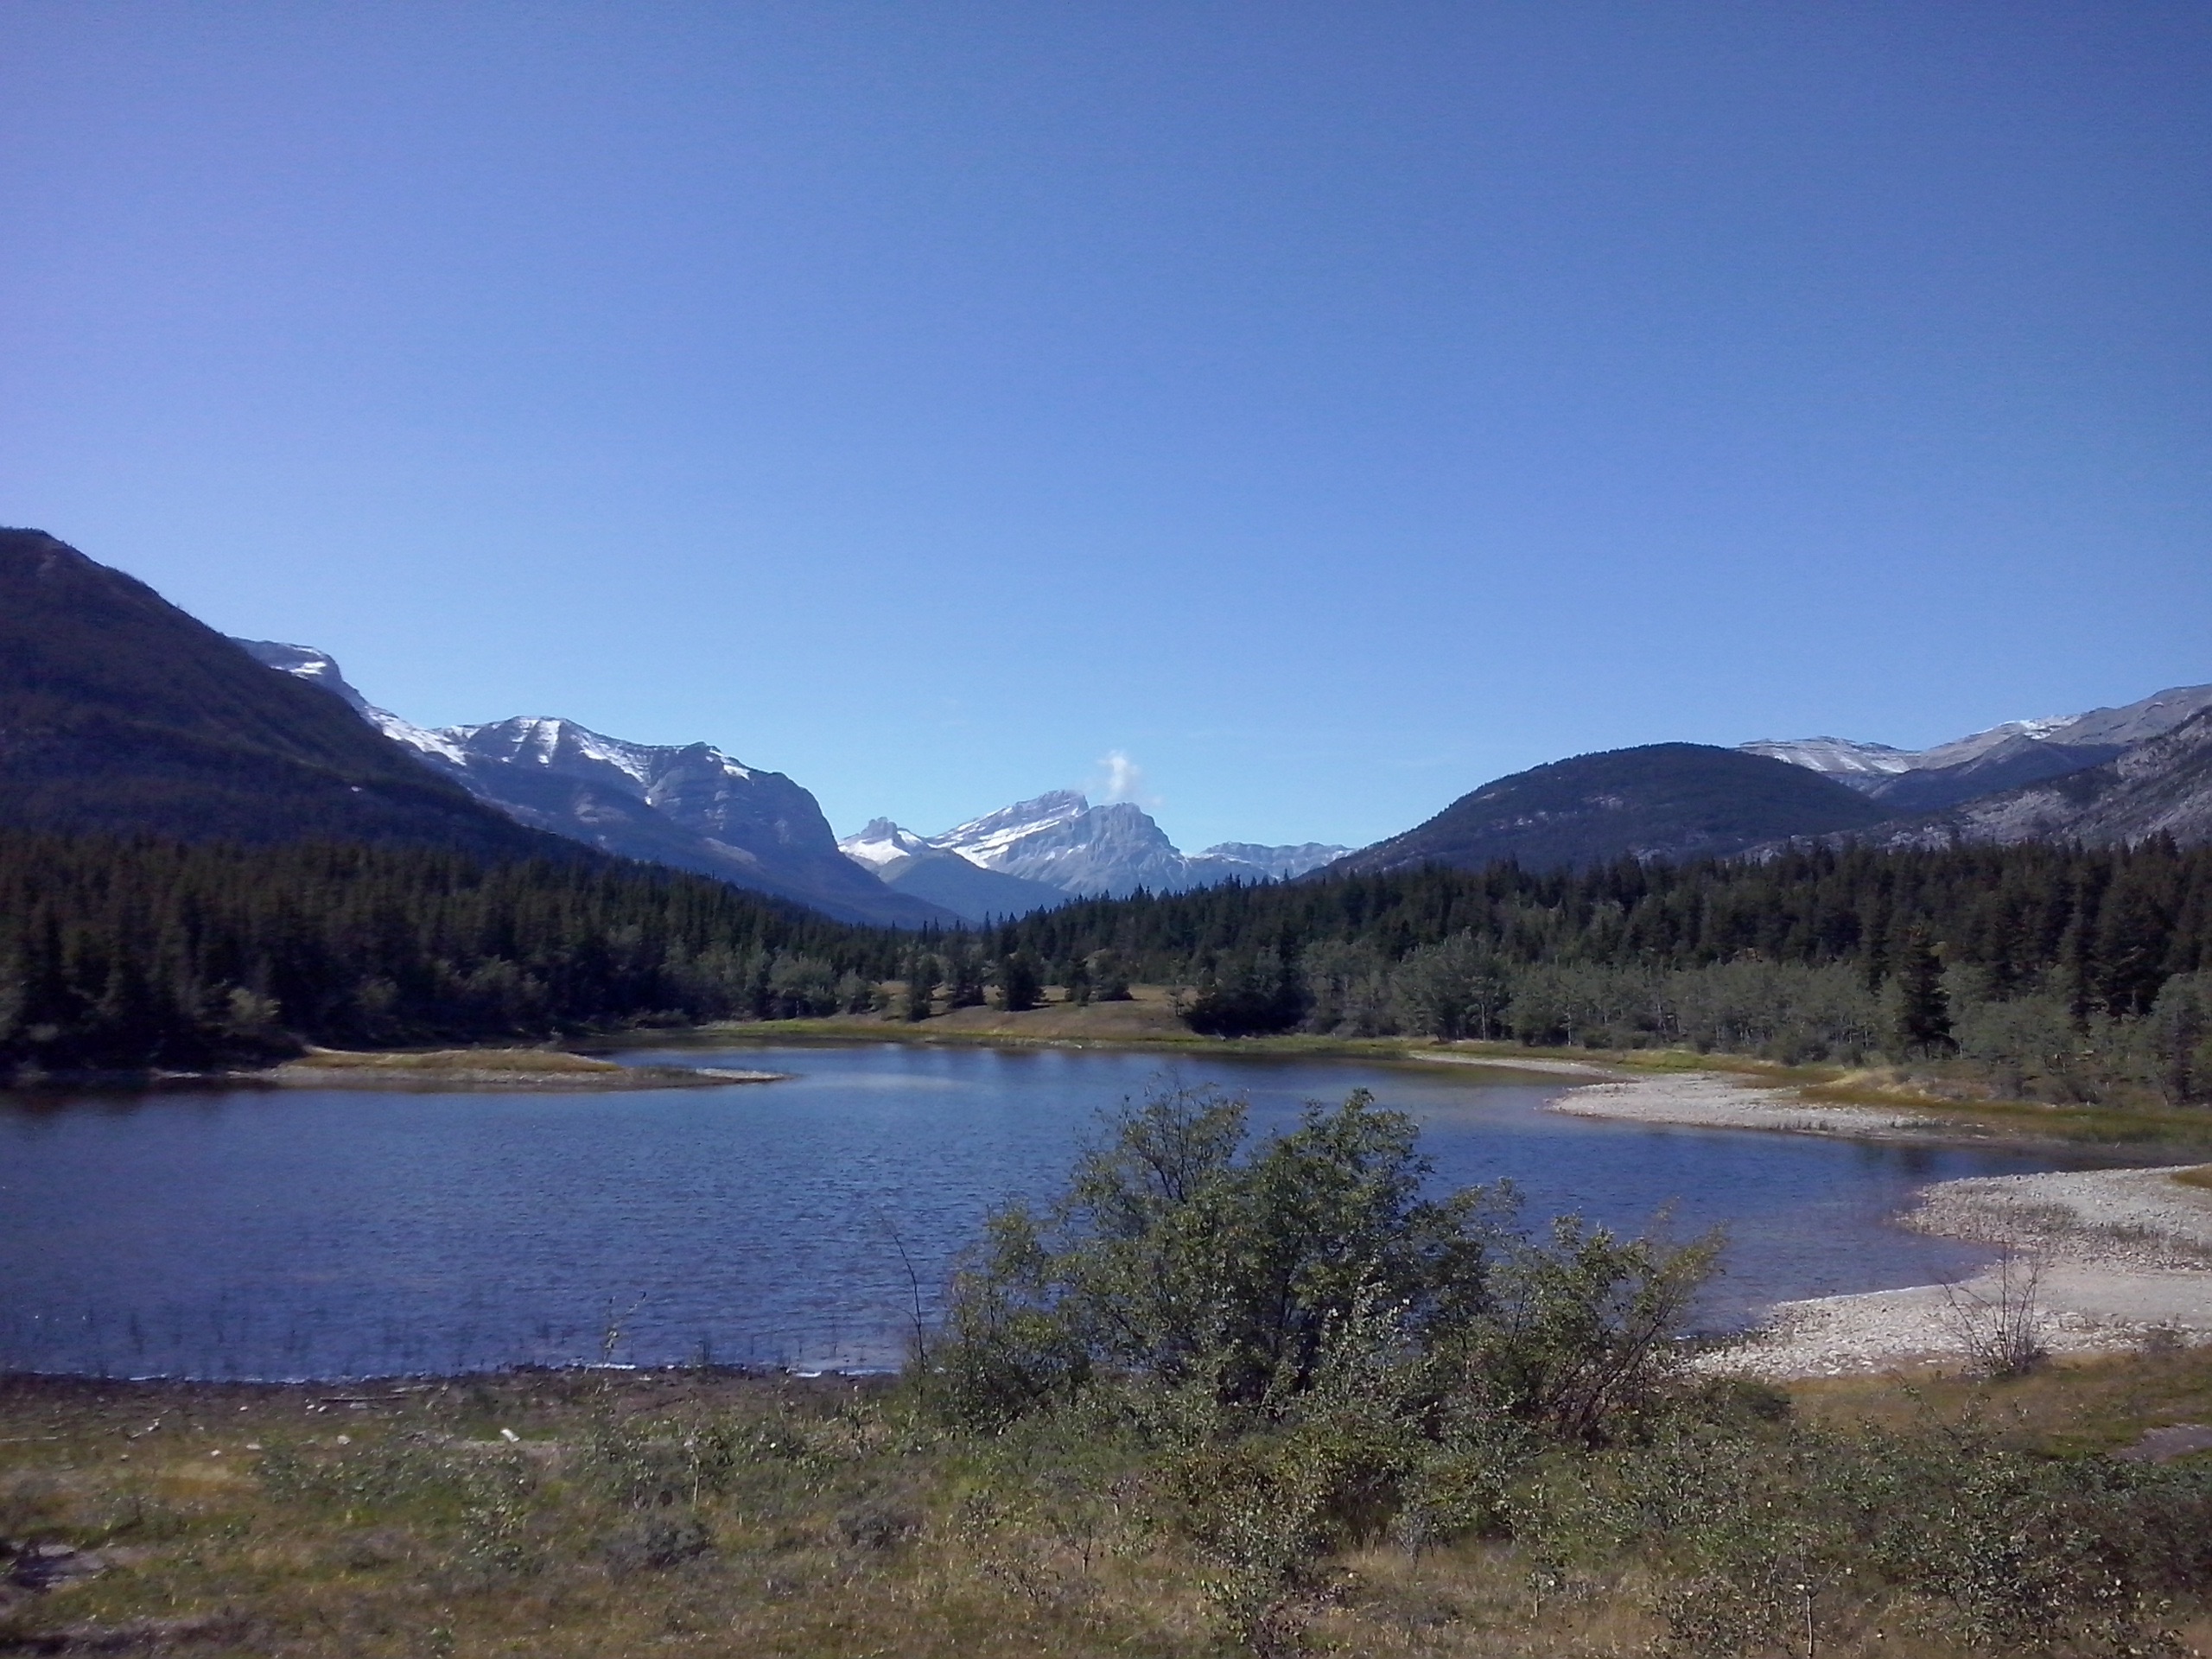
landscape, wilderness, mountain, lake, valley, mountain range, reflection, reservoir, highland, ridge, body of water, plateau, fell, loch, tarn, mountainous landforms